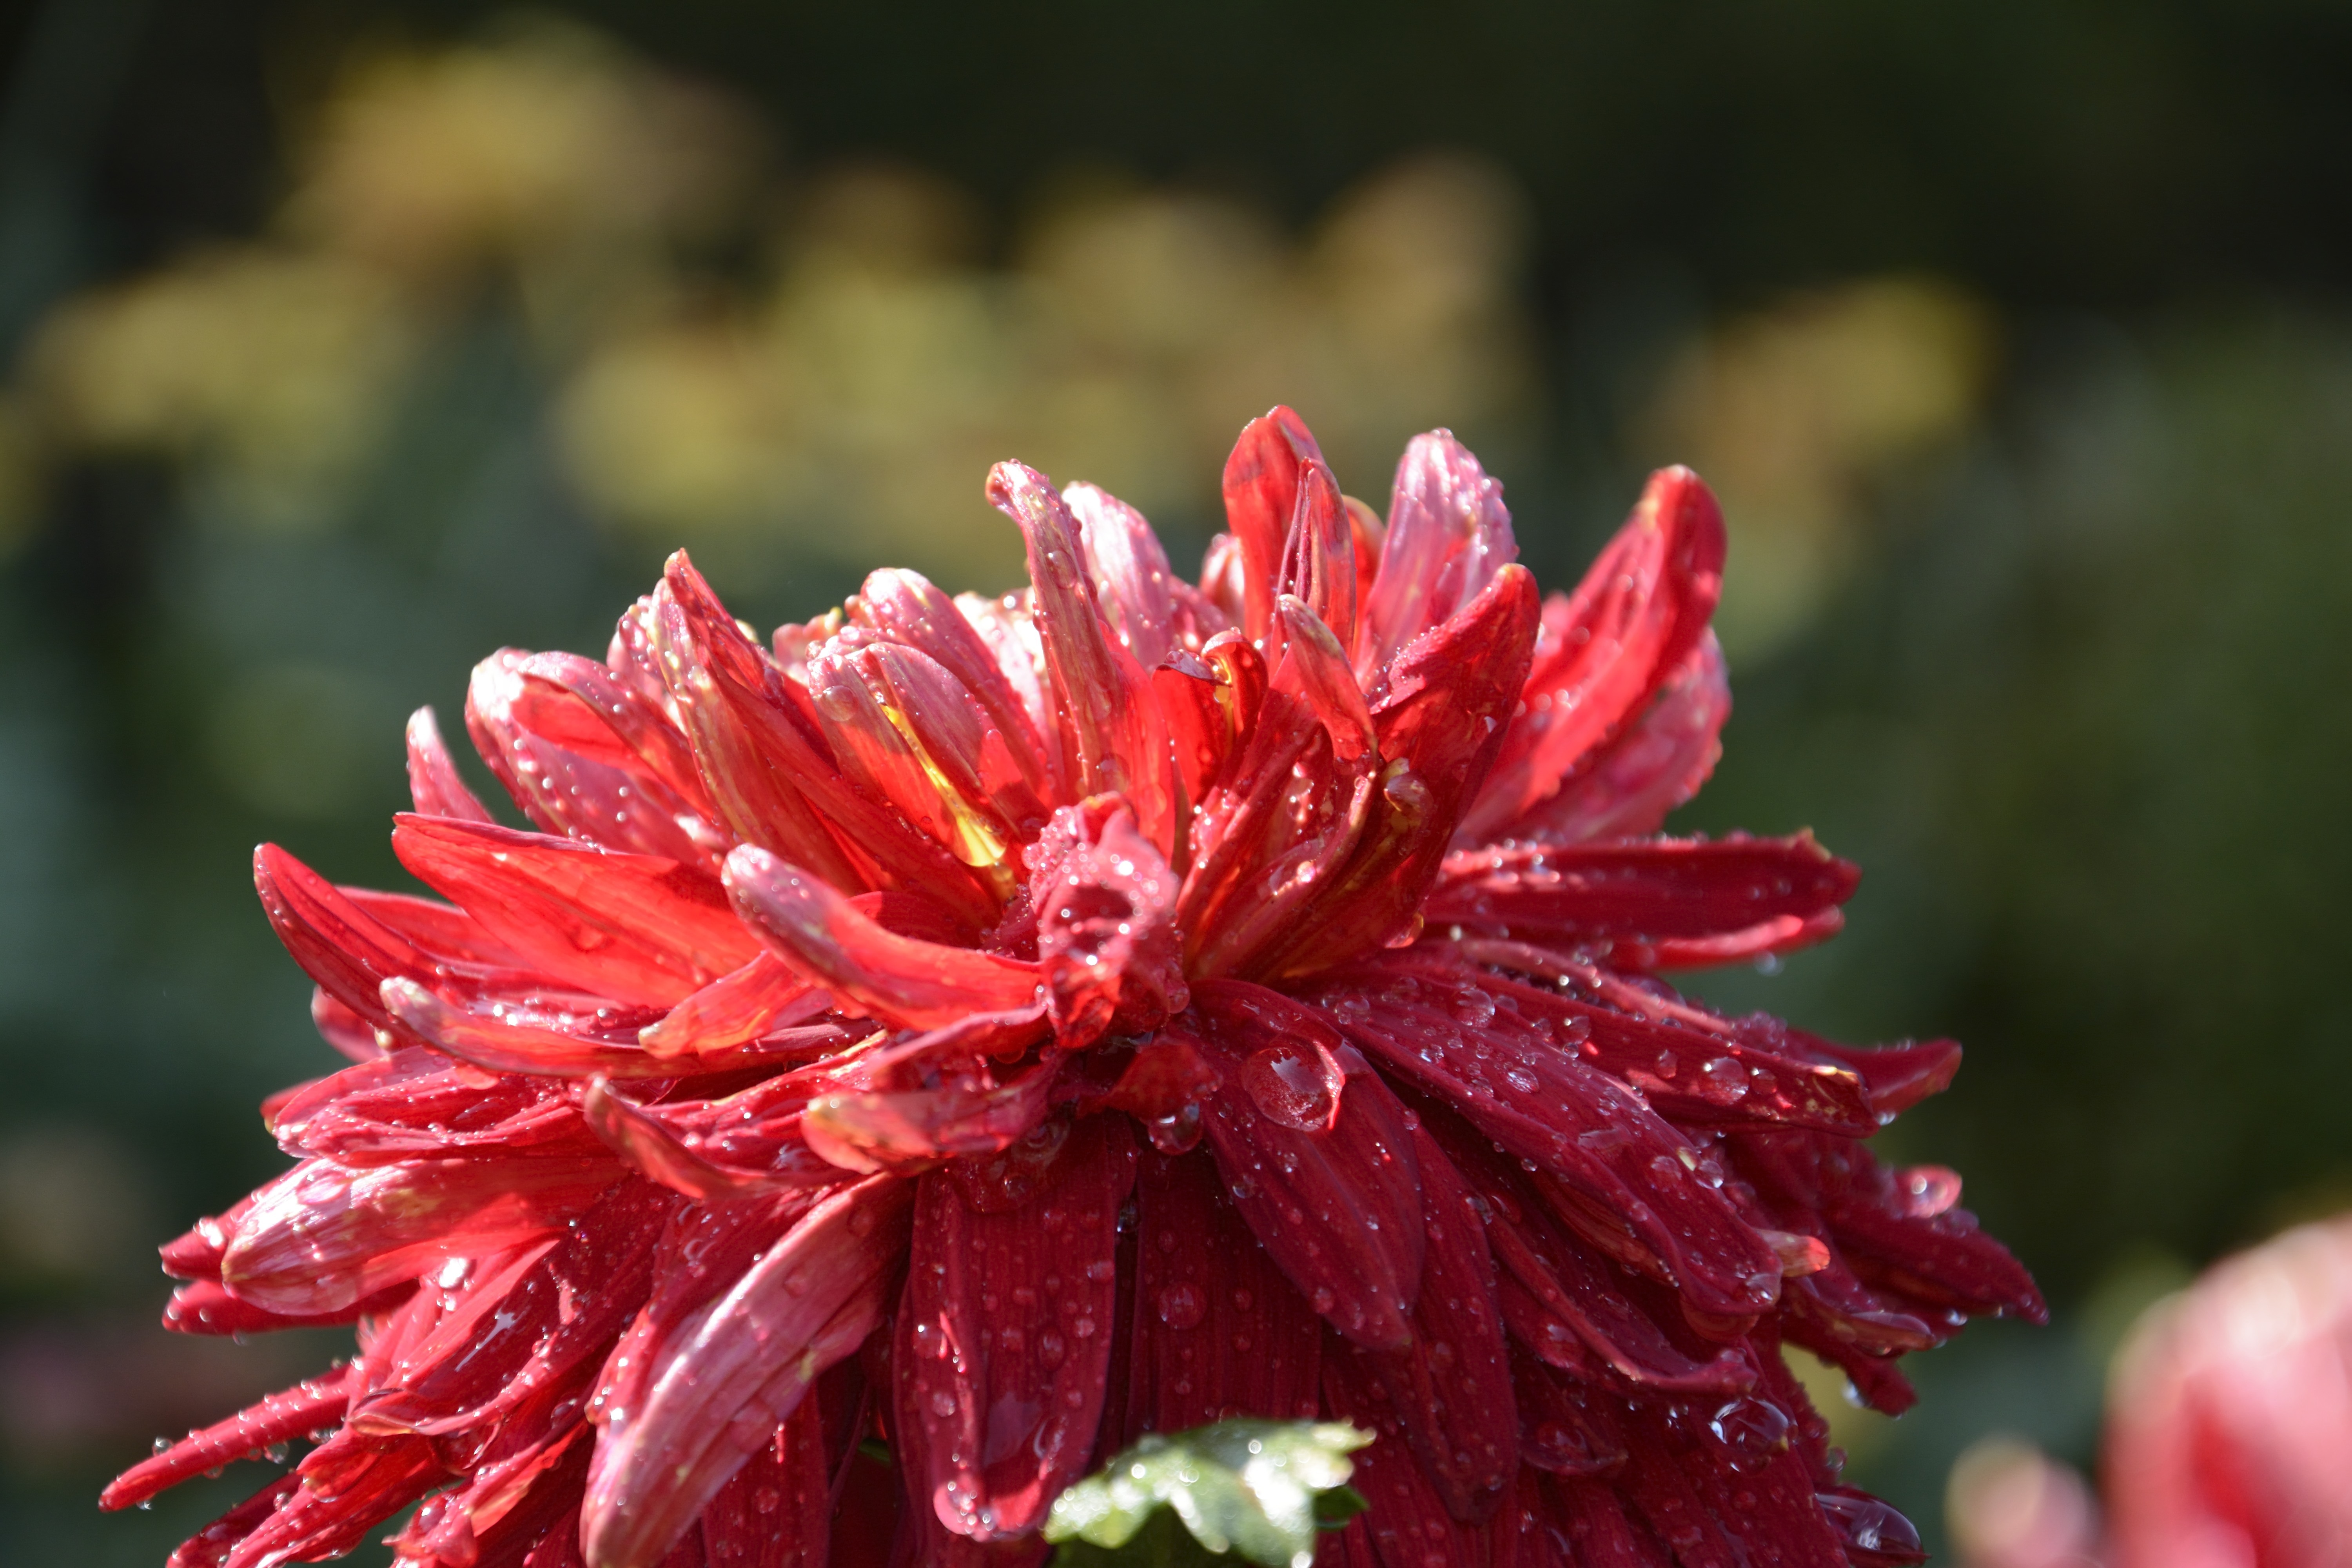
nature, blossom, plant, photography, leaf, flower, petal, red, autumn, botany, flora, wildflower, close up, shrub, macro photography, shenyang, zhongshan square, chrysanthemum exhibition, chung yeung festival, flowering plant, daisy family, land plant, chrysanths